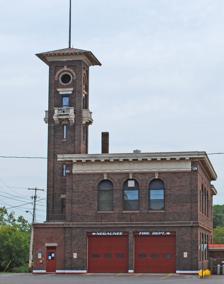
Building: Negaunee Fire Station
Country: United States of America
Year built: 1910
United States historic place Negaunee Fire Station U.S. National Register of Historic Places U.S. Historic district Contributing property Location 200 S. Pioneer Ave., Negaunee, Michigan Coordinates 46°29′55″N 87°36′31″W / 46.49861°N 87.60861°W / 46.49861; -87.60861 Built 1910 Architect Charlton & Kuenzli Architectural style Renaissance Part of Negaunee Downtown Historic District ( ID100006934 ) NRHP reference No. 04000692 Added to NRHP July 14, 2004 The Negaunee Fire Station is a fire station located at 200 South Pioneer Avenue in Negaunee, Michigan , United States. It is also known as the Negaunee Hose House . It was listed on the National Register of Historic Places in 2004. History The Negaunee Fire Department was established in 1868, and by 1876 consisted of two fire companies. The early stations constructed in Negaunee were very utilitarian in nature. In 1909, the City of Negaunee planned the construction of a new fire station, and leased land from the Cleveland-Cliffs Iron Company on which to build the station. The city hired architects Charlton and Kuenzli to design an attractive and significant building, reflecting the pride of the city. Construction began in 1909 and was completed in 1910. Shortly after the construction of the station, a vestibule entrance was added on one corner of the building. Soon after,  the wood floor in the equipment bay was replaced with terrazzo. The clock faces originally in the tower were removed in 1914 and placed in the city hall. However, the fire station has continuously served the city, and the structure is still used as the headquarters of Negaunee's Volunteer Fire Department. Description The Negaunee Fire Station is a two-story structure made of brick with limestone accents with a stone and concrete basement and a flat roof. An extensive metal cornice runs around the roof line. On one side of the station is a 76 foot tall tower which was originally used for hanging hose to dry. A belfry with a large bell sits atop the tower, originally used as a fire alarm signal. Four round openings in the belfry originally housed a clock. There are small balconies projecting from the hose tower below the belfry. The large doors in the front of the building were originally swinging wooden doors. In time, the entrances were modified to allow for the passage of larger equipment, and currently have modern overhead sectional doors. On the interior, the first floor originally housed and equipment bay on one end of the building, and stables on the other end. The interior is finished with plaster and lath with wood wainscoting and some wood paneling between the equipment bay and the stables. The original flooring cork pine, but this flooring was replaced with terrazzo early in the life of the building. The terrazzo includes red colored inlays outlining vehicle tires tracks and an 'NFD' badge in the center. In the 1930s the stables were removed and a concrete slab installed in the former stables ti support another equipment bay. The second floor originally had a large hall on one end and dormitory space on the other end. Two staircases, one large grand one and a smaller circular one connected the two stories. The second floor was originally finished in lath and plaster with maple strip flooring. Negaunee Fire Station, 1912 - note lack of vesibule Negaunee Fire Station interior, 1912 References